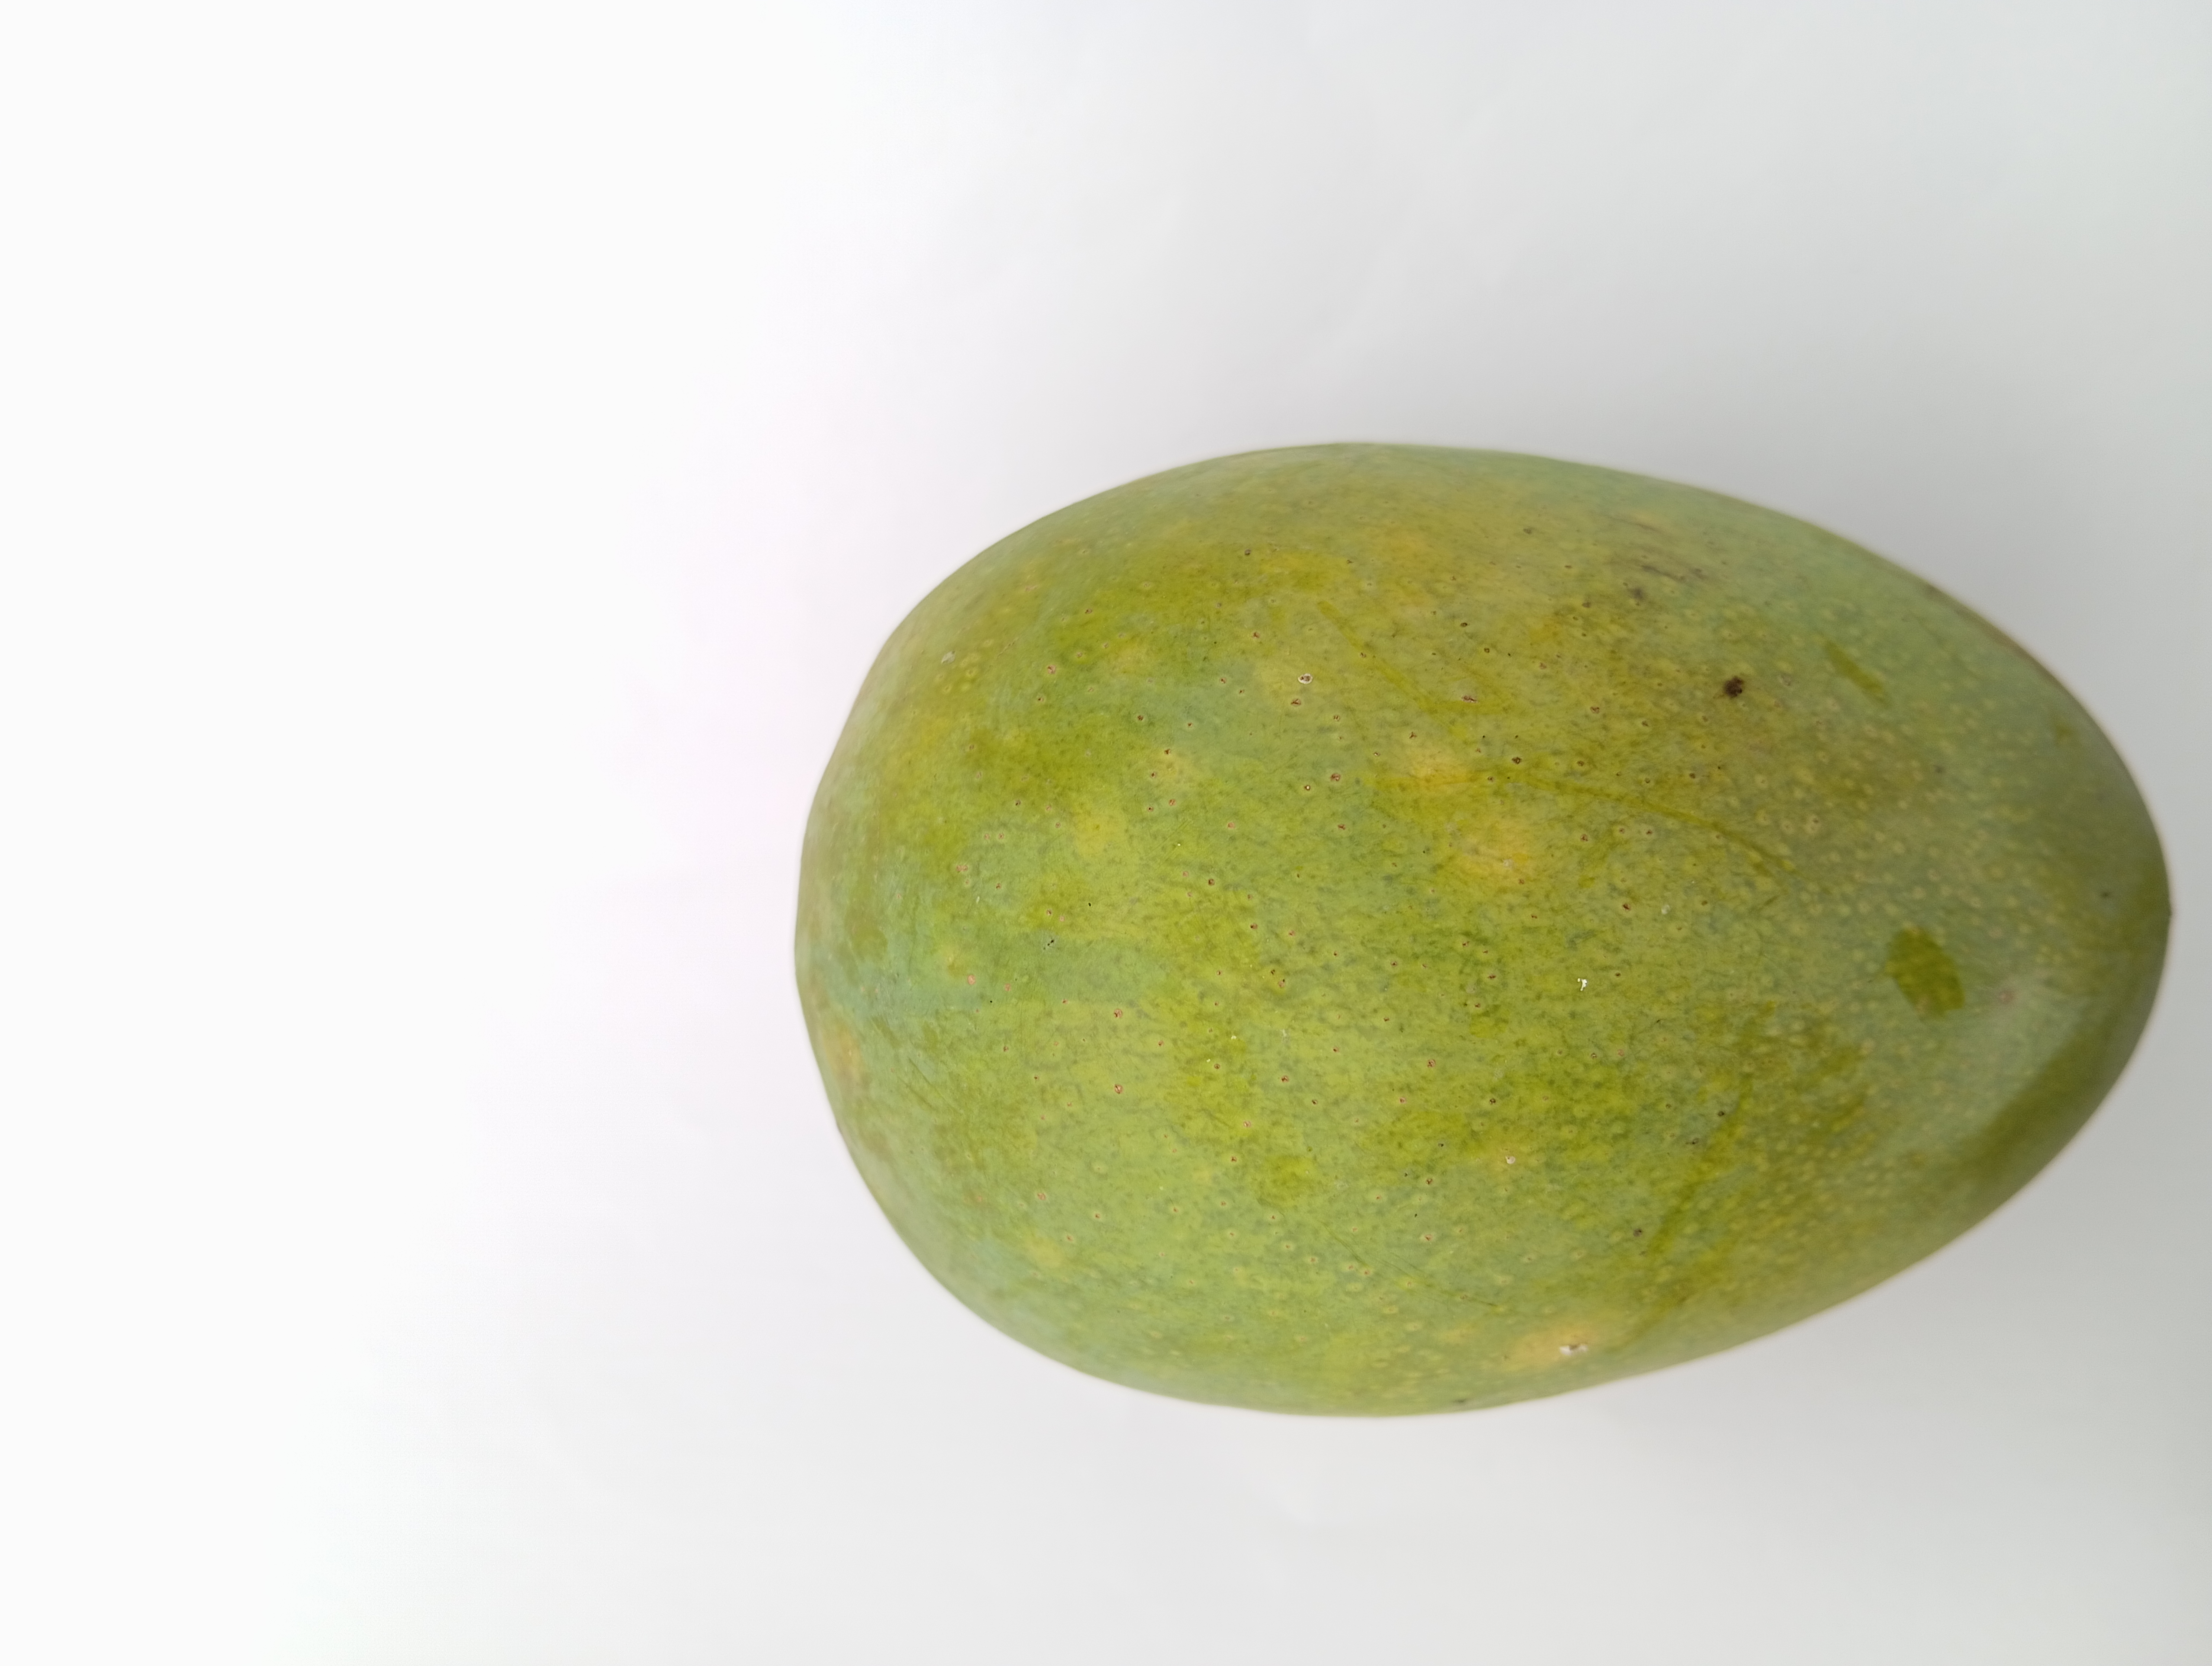
Mango variety: Himsagar